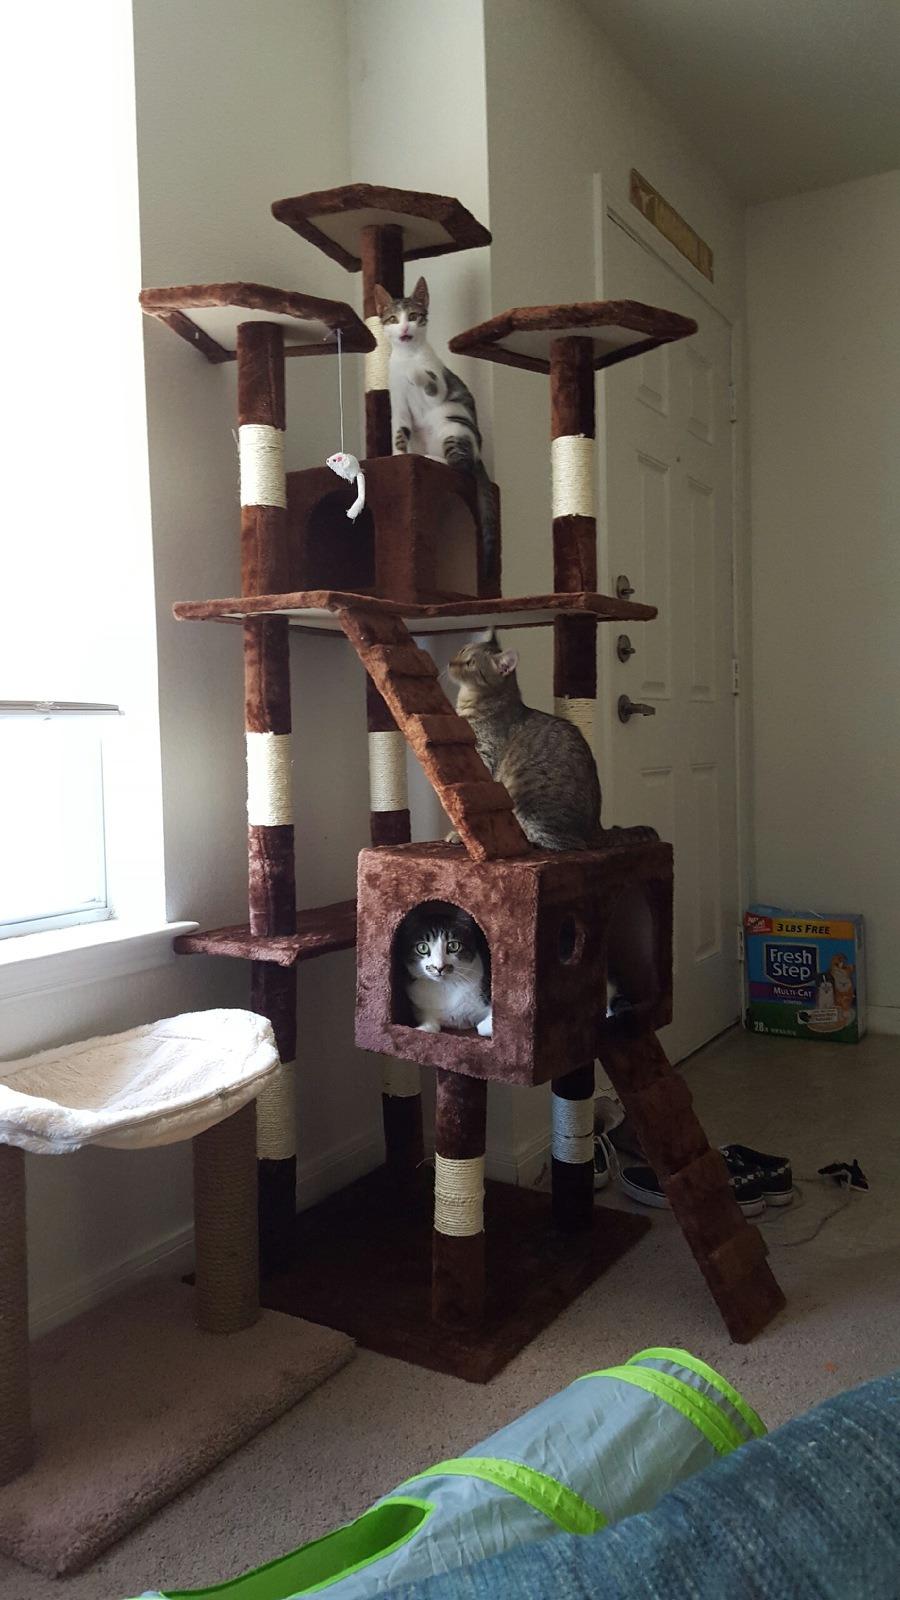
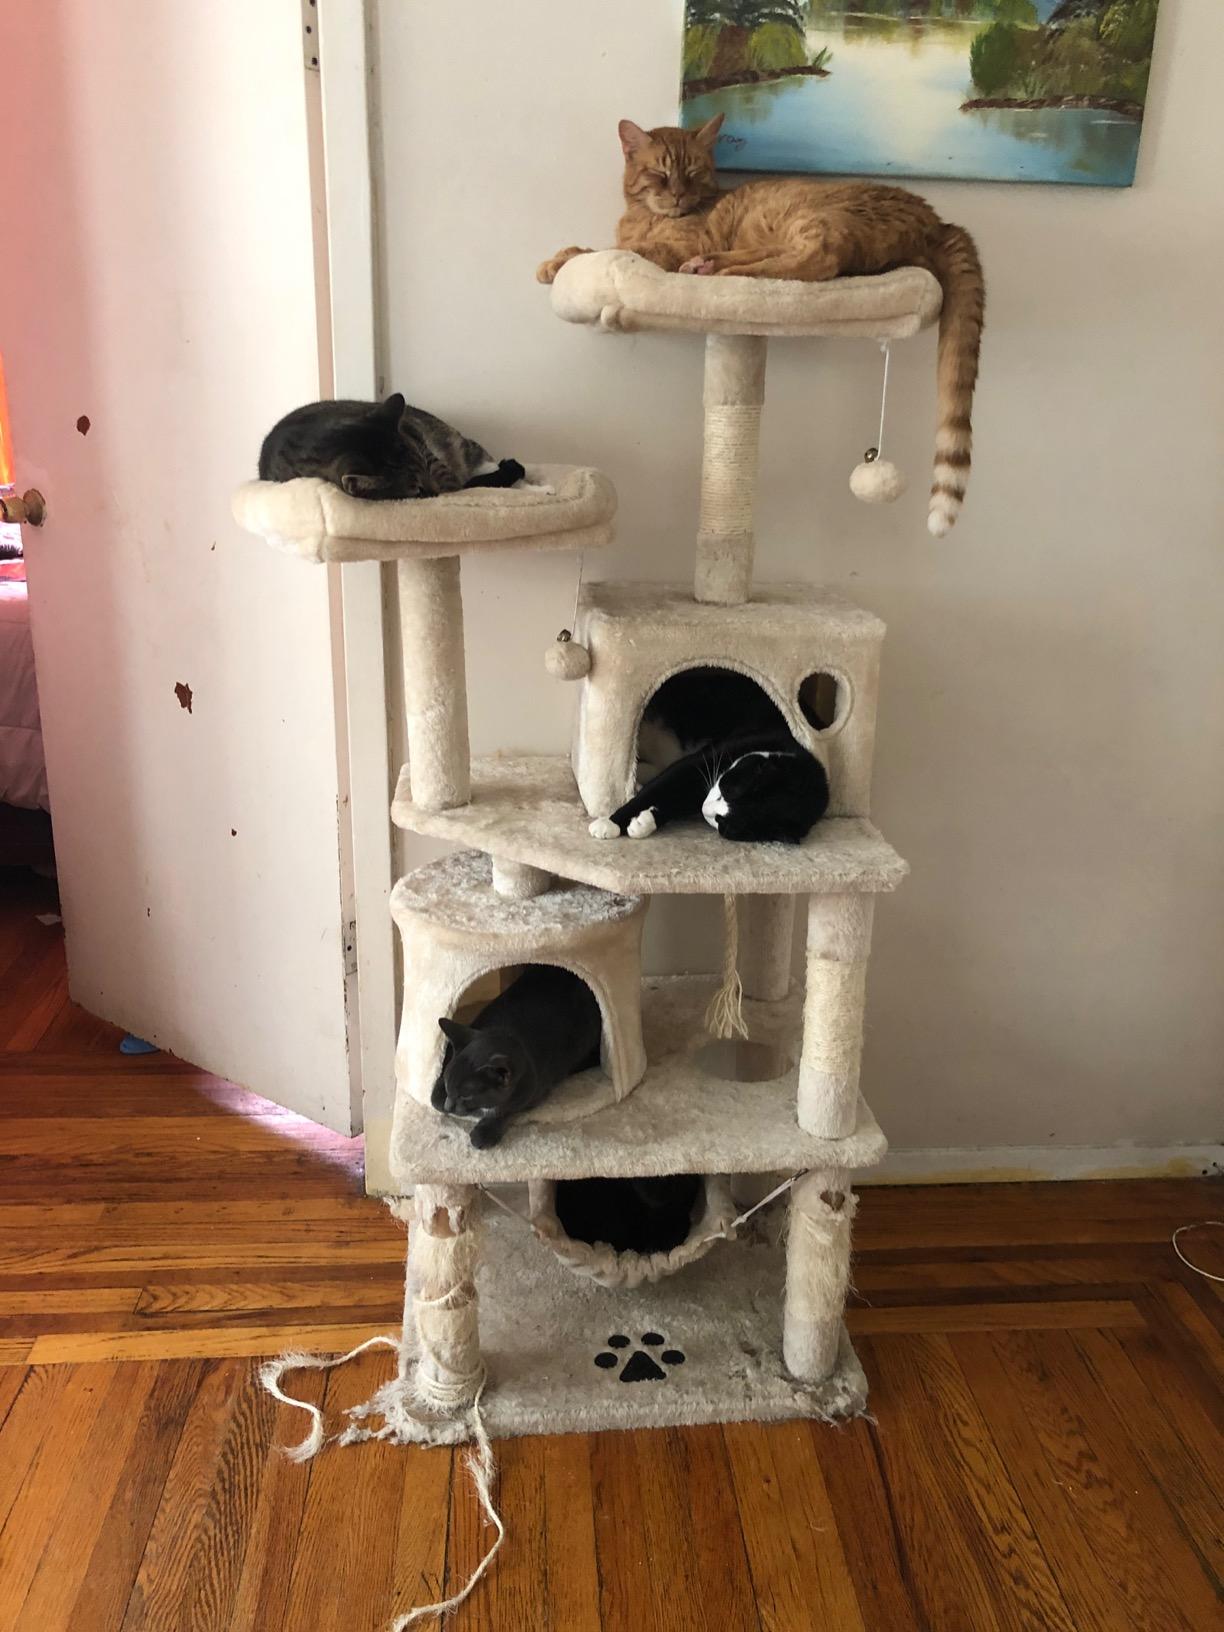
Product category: items_cat tree
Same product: no